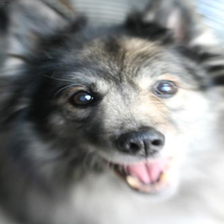
Species: dog
Breed: keeshond